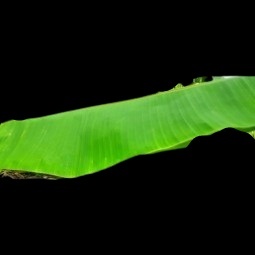
Label: Healthy